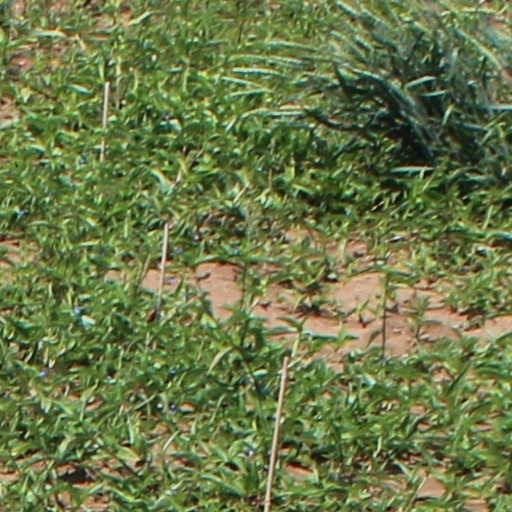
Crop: wheat